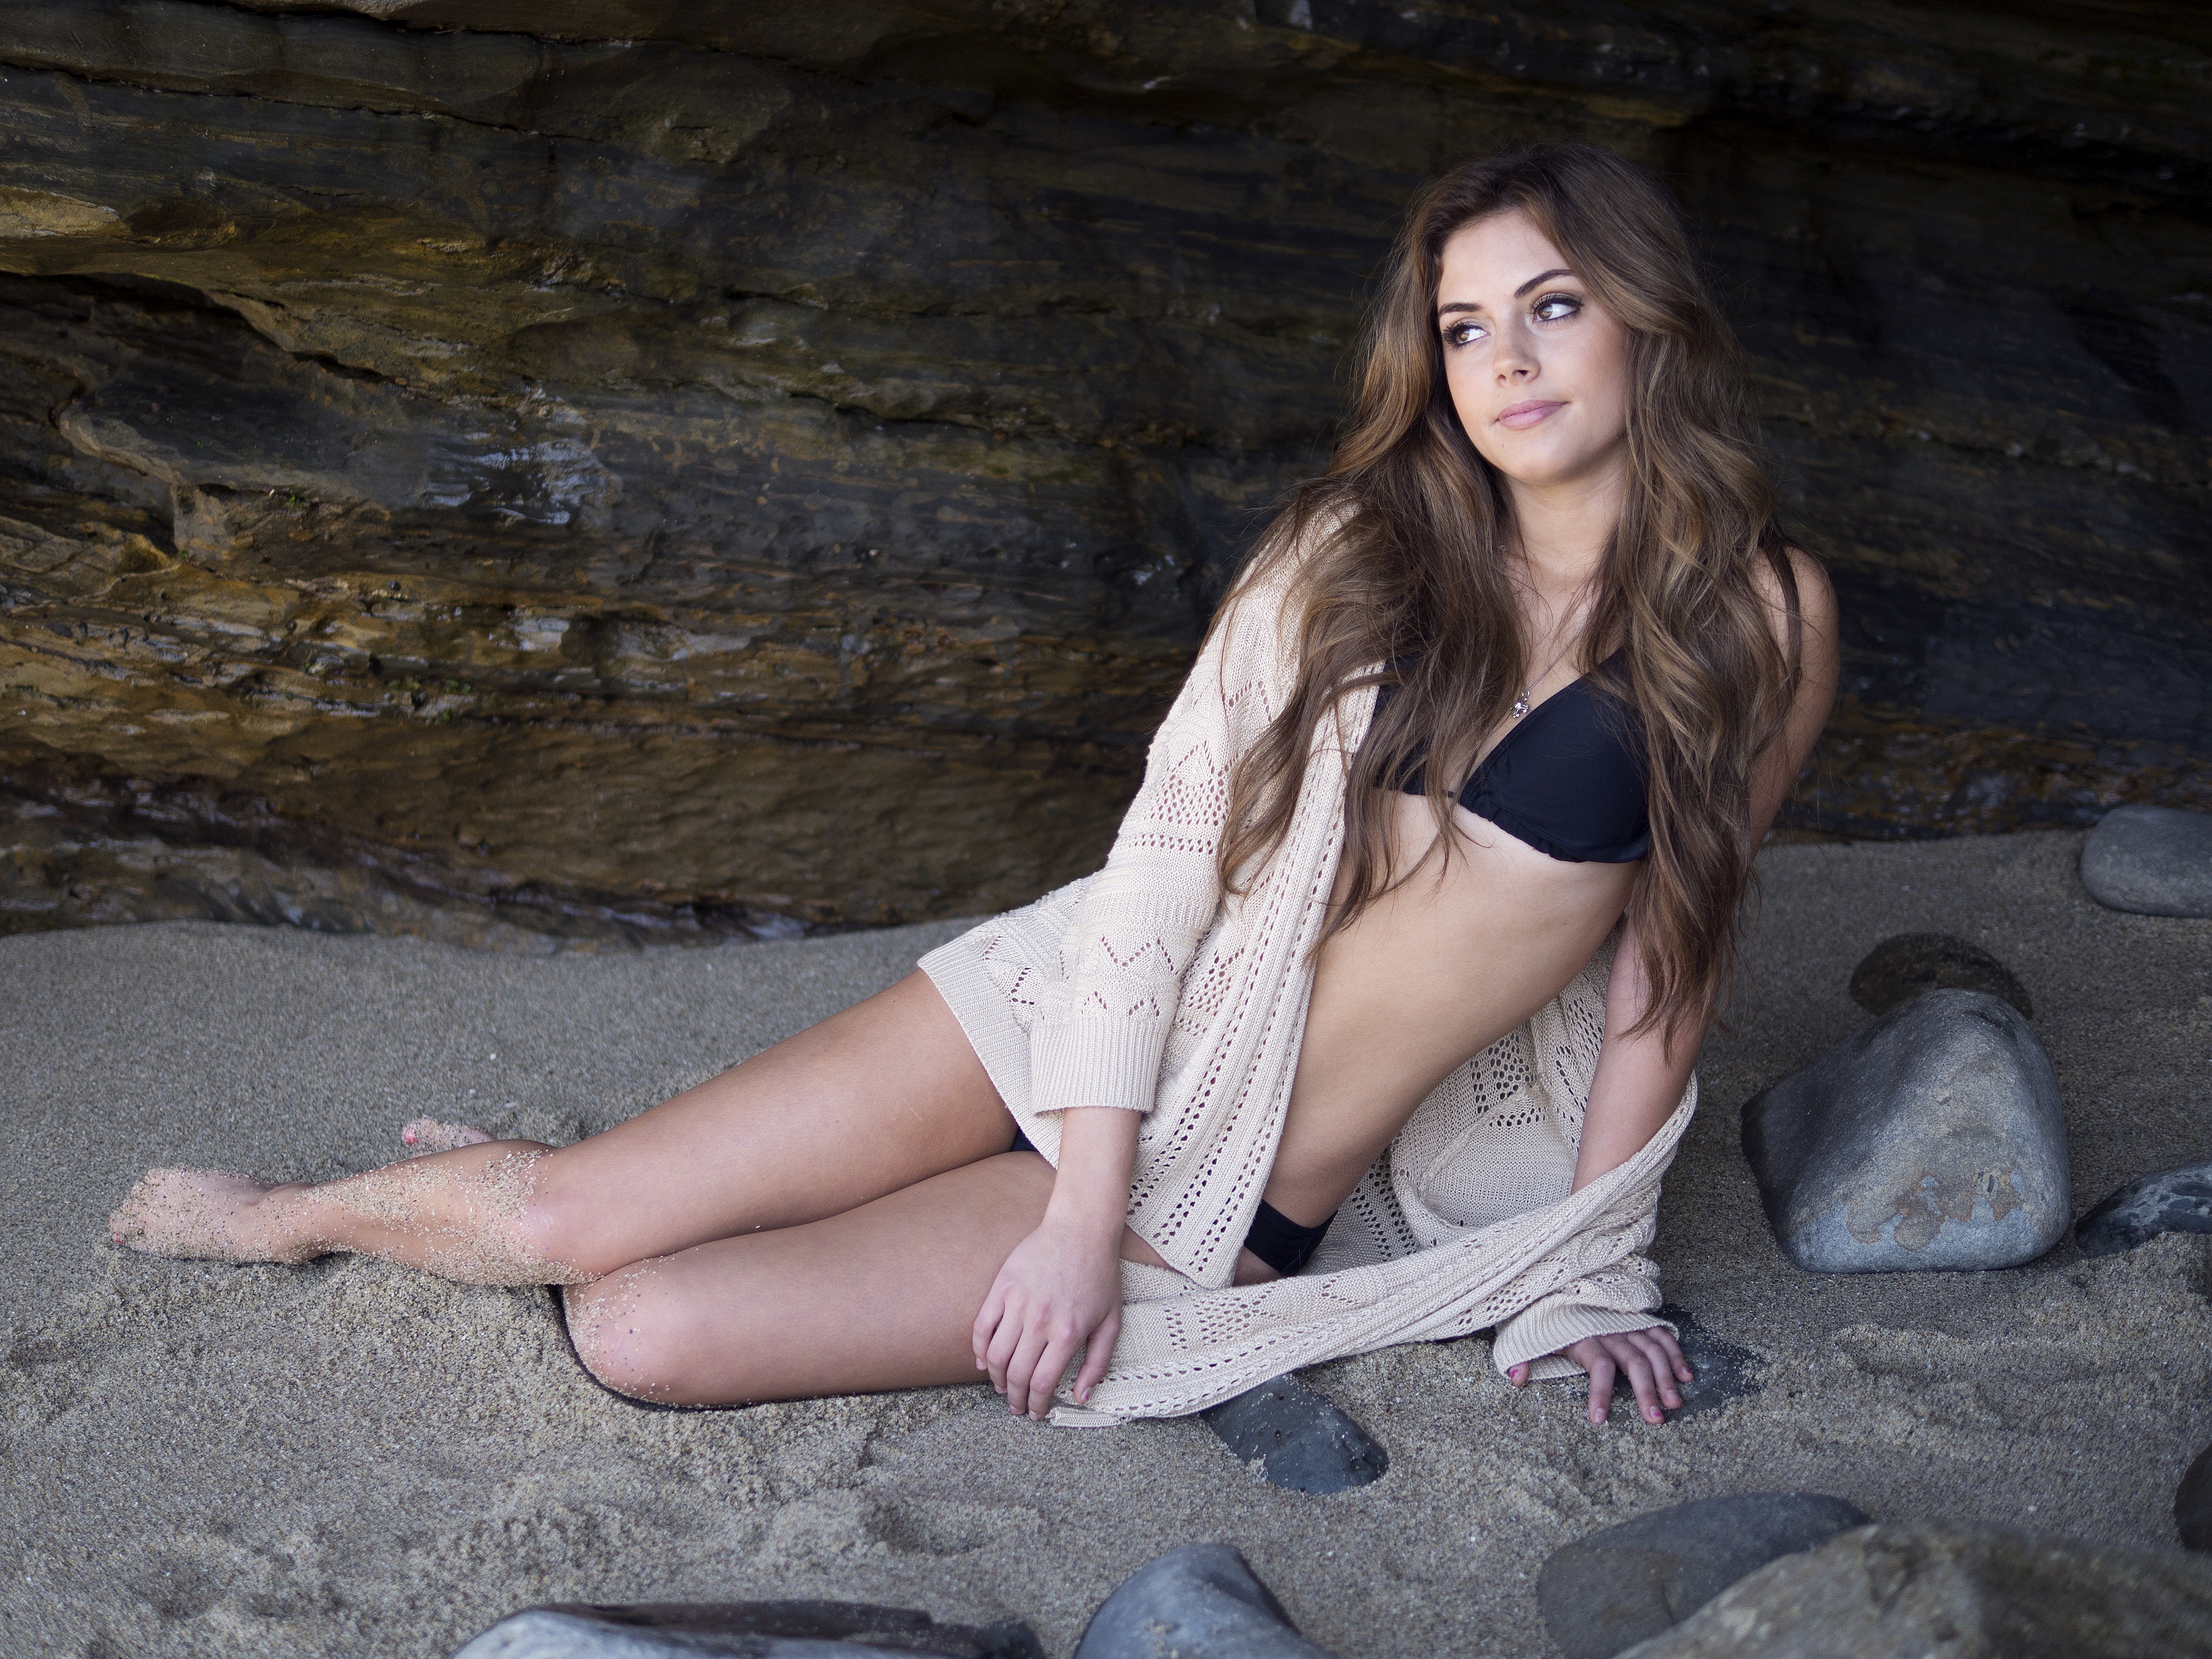
hand, person, people, girl, woman, hair, white, photography, cute, female, leg, portrait, model, young, youth, sitting, fresh, fashion, clothing, black, lady, healthy, hairstyle, smile, makeup, long hair, human body, cheerful, face, eyes, dress, happy, women, eye, photograph, skin, lips, beauty, joy, beautiful, sexy, image, beautiful women, attractive, elegance, adult, glamour, beautiful woman, beauty girl, photo shoot, brown hair, portrait photography, human positions, art model, supermodel